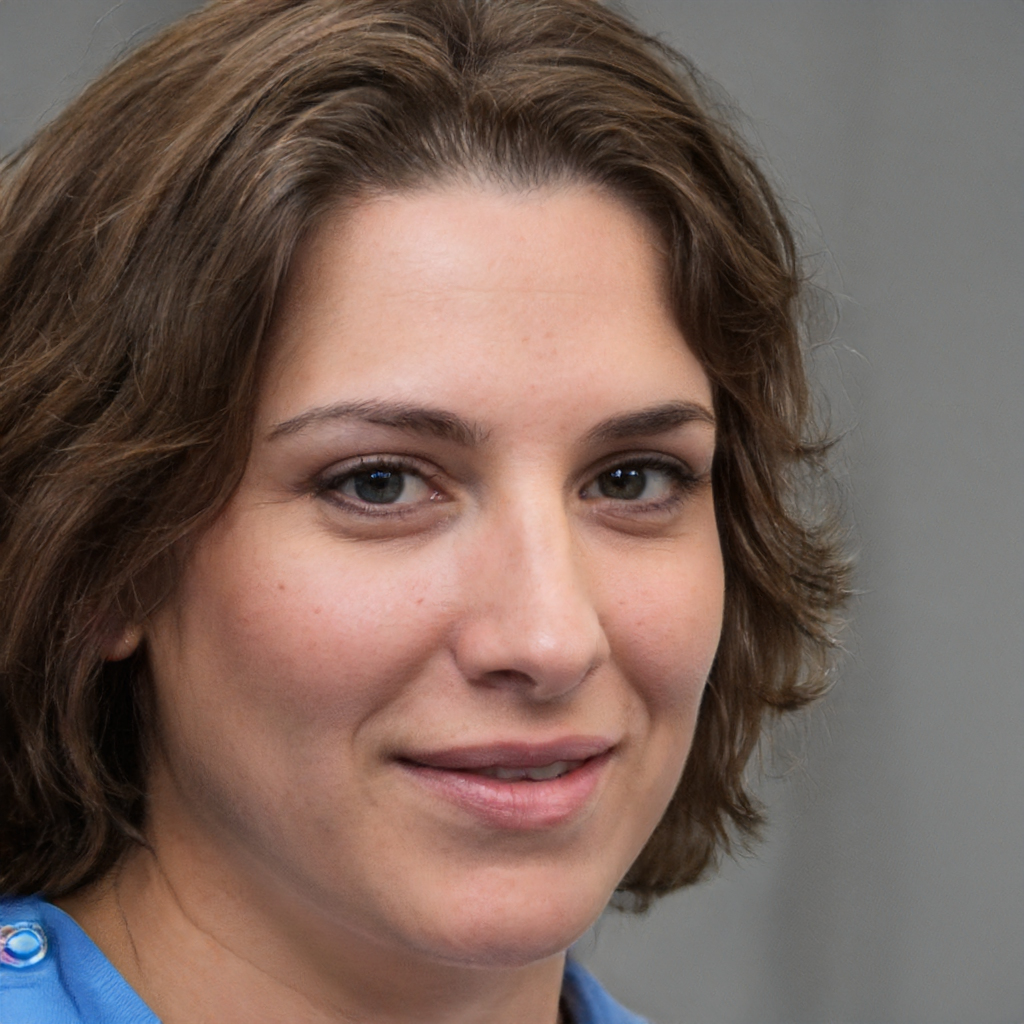
Portrait style: Real Portrait